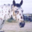
Label: horse